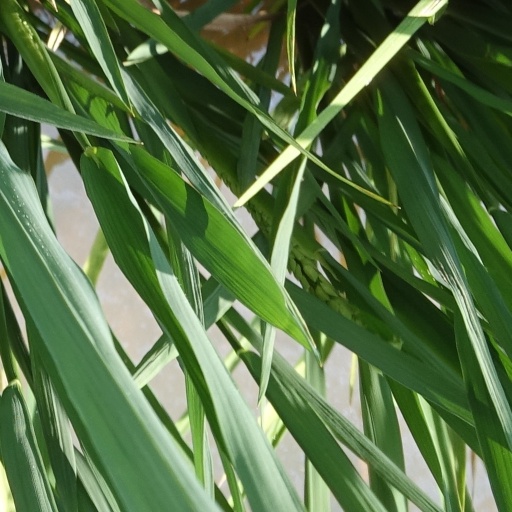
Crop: rice